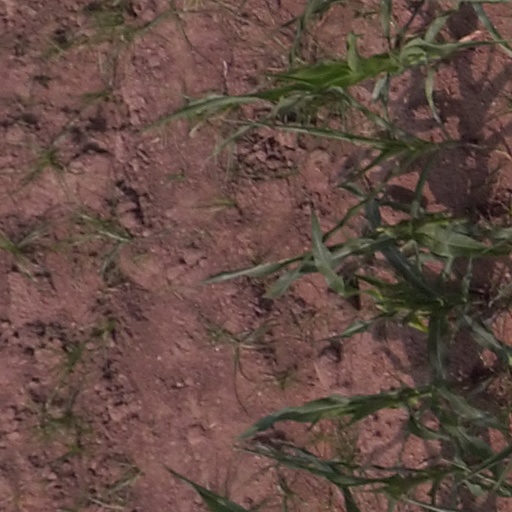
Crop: maize; corn